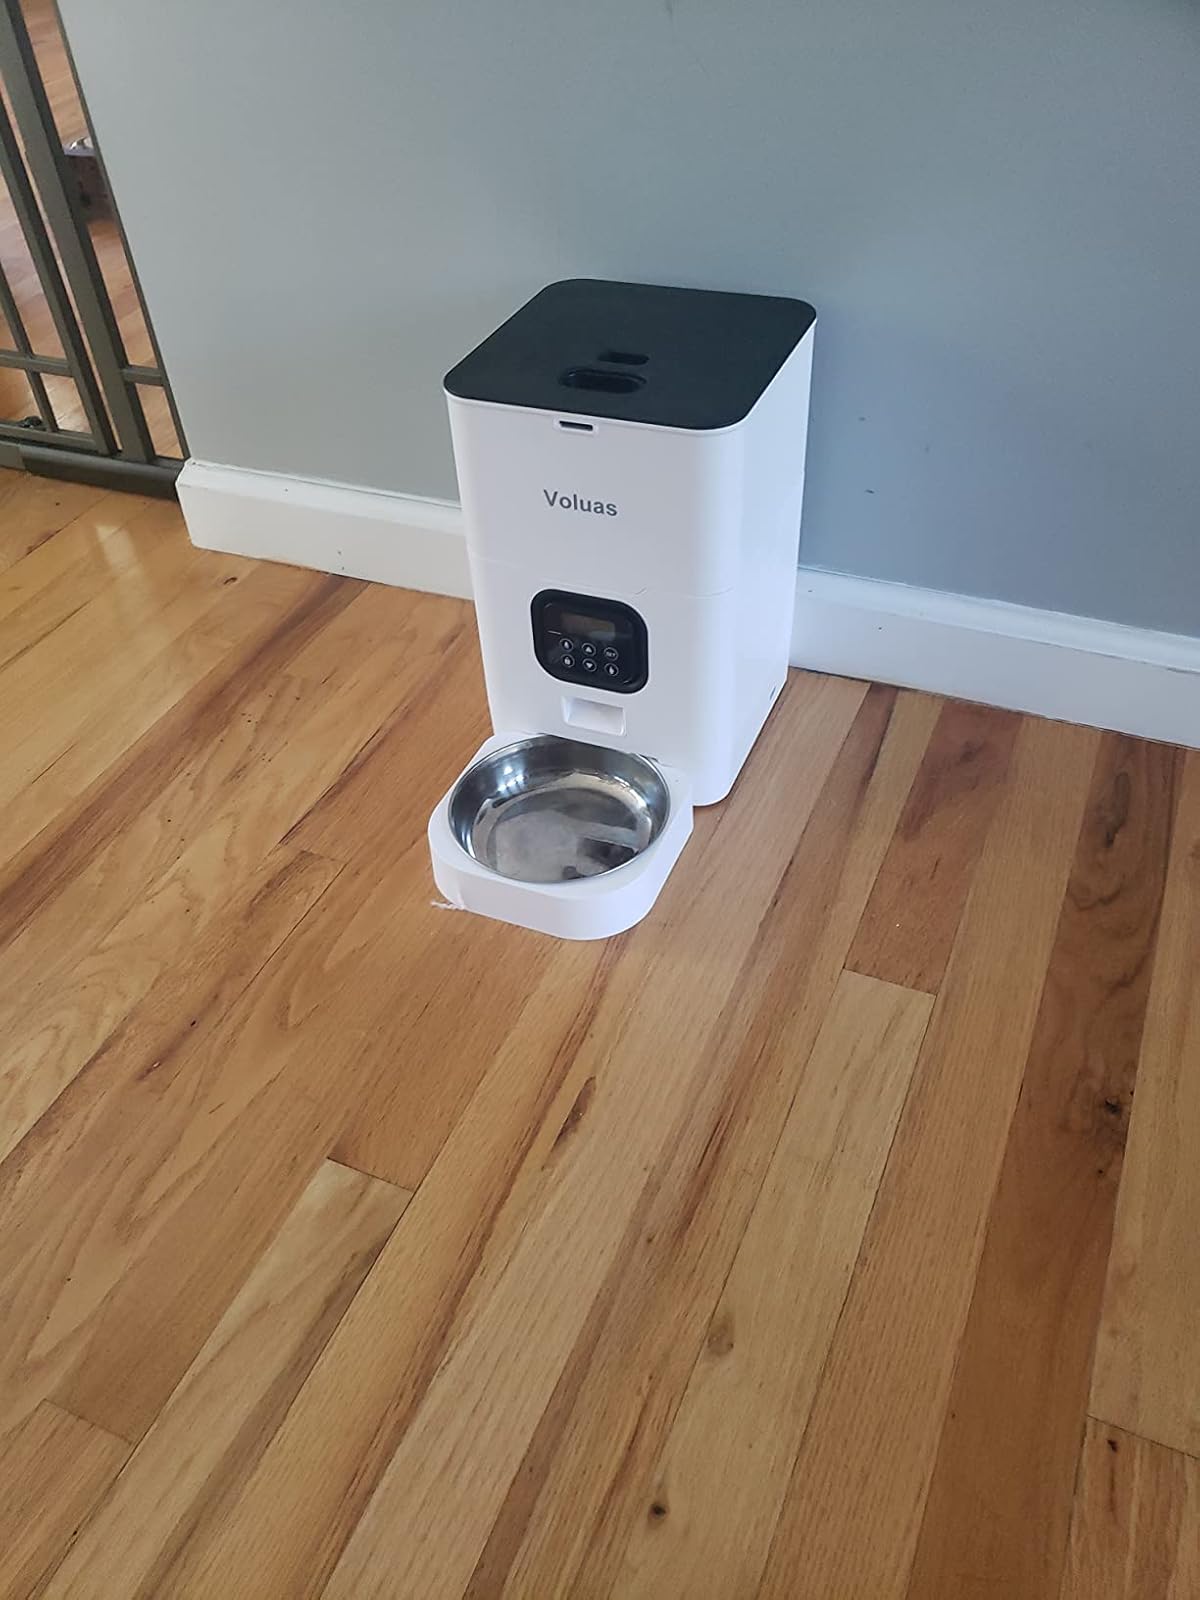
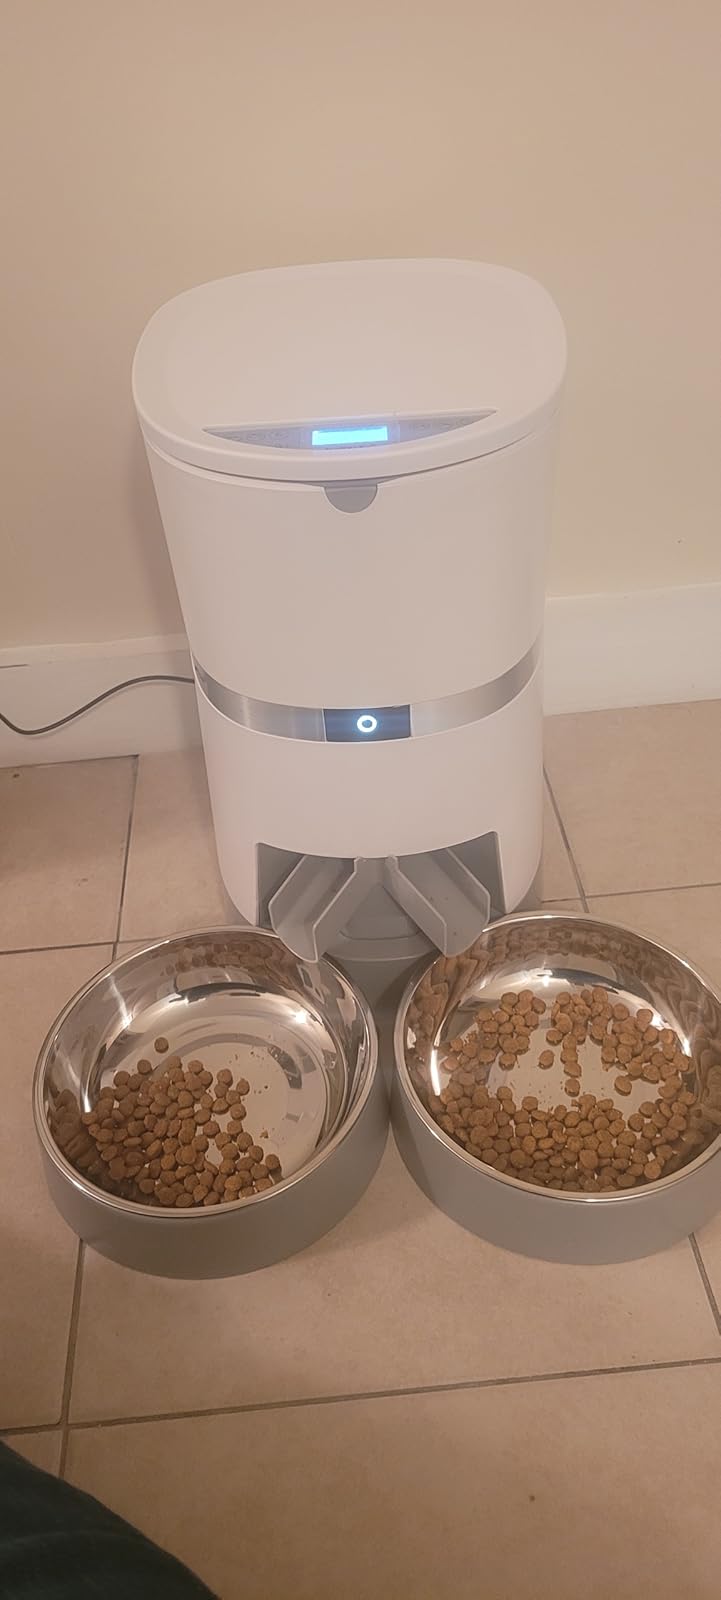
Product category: items_feeder
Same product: no